Henry Bradbury

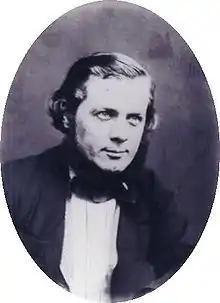

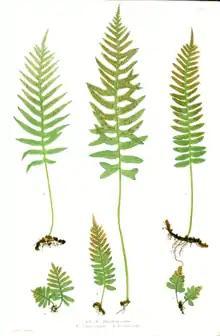
Polypodium vulgare Moore"The Ferns of Great Britain and Ireland"

Bradbury is known for his book "The Ferns of Great Britain and Ireland" with author Thomas Moore and editor John Lindley published in 1855. It used the innovative technique of nature printing invented by Alois Auer and Andreas Worring in 1852 and improved by Bradbury. The technique consisted of pressing a leafy specimen onto a thin, soft lead plate, leaving an intaglio impression with very fine detail.